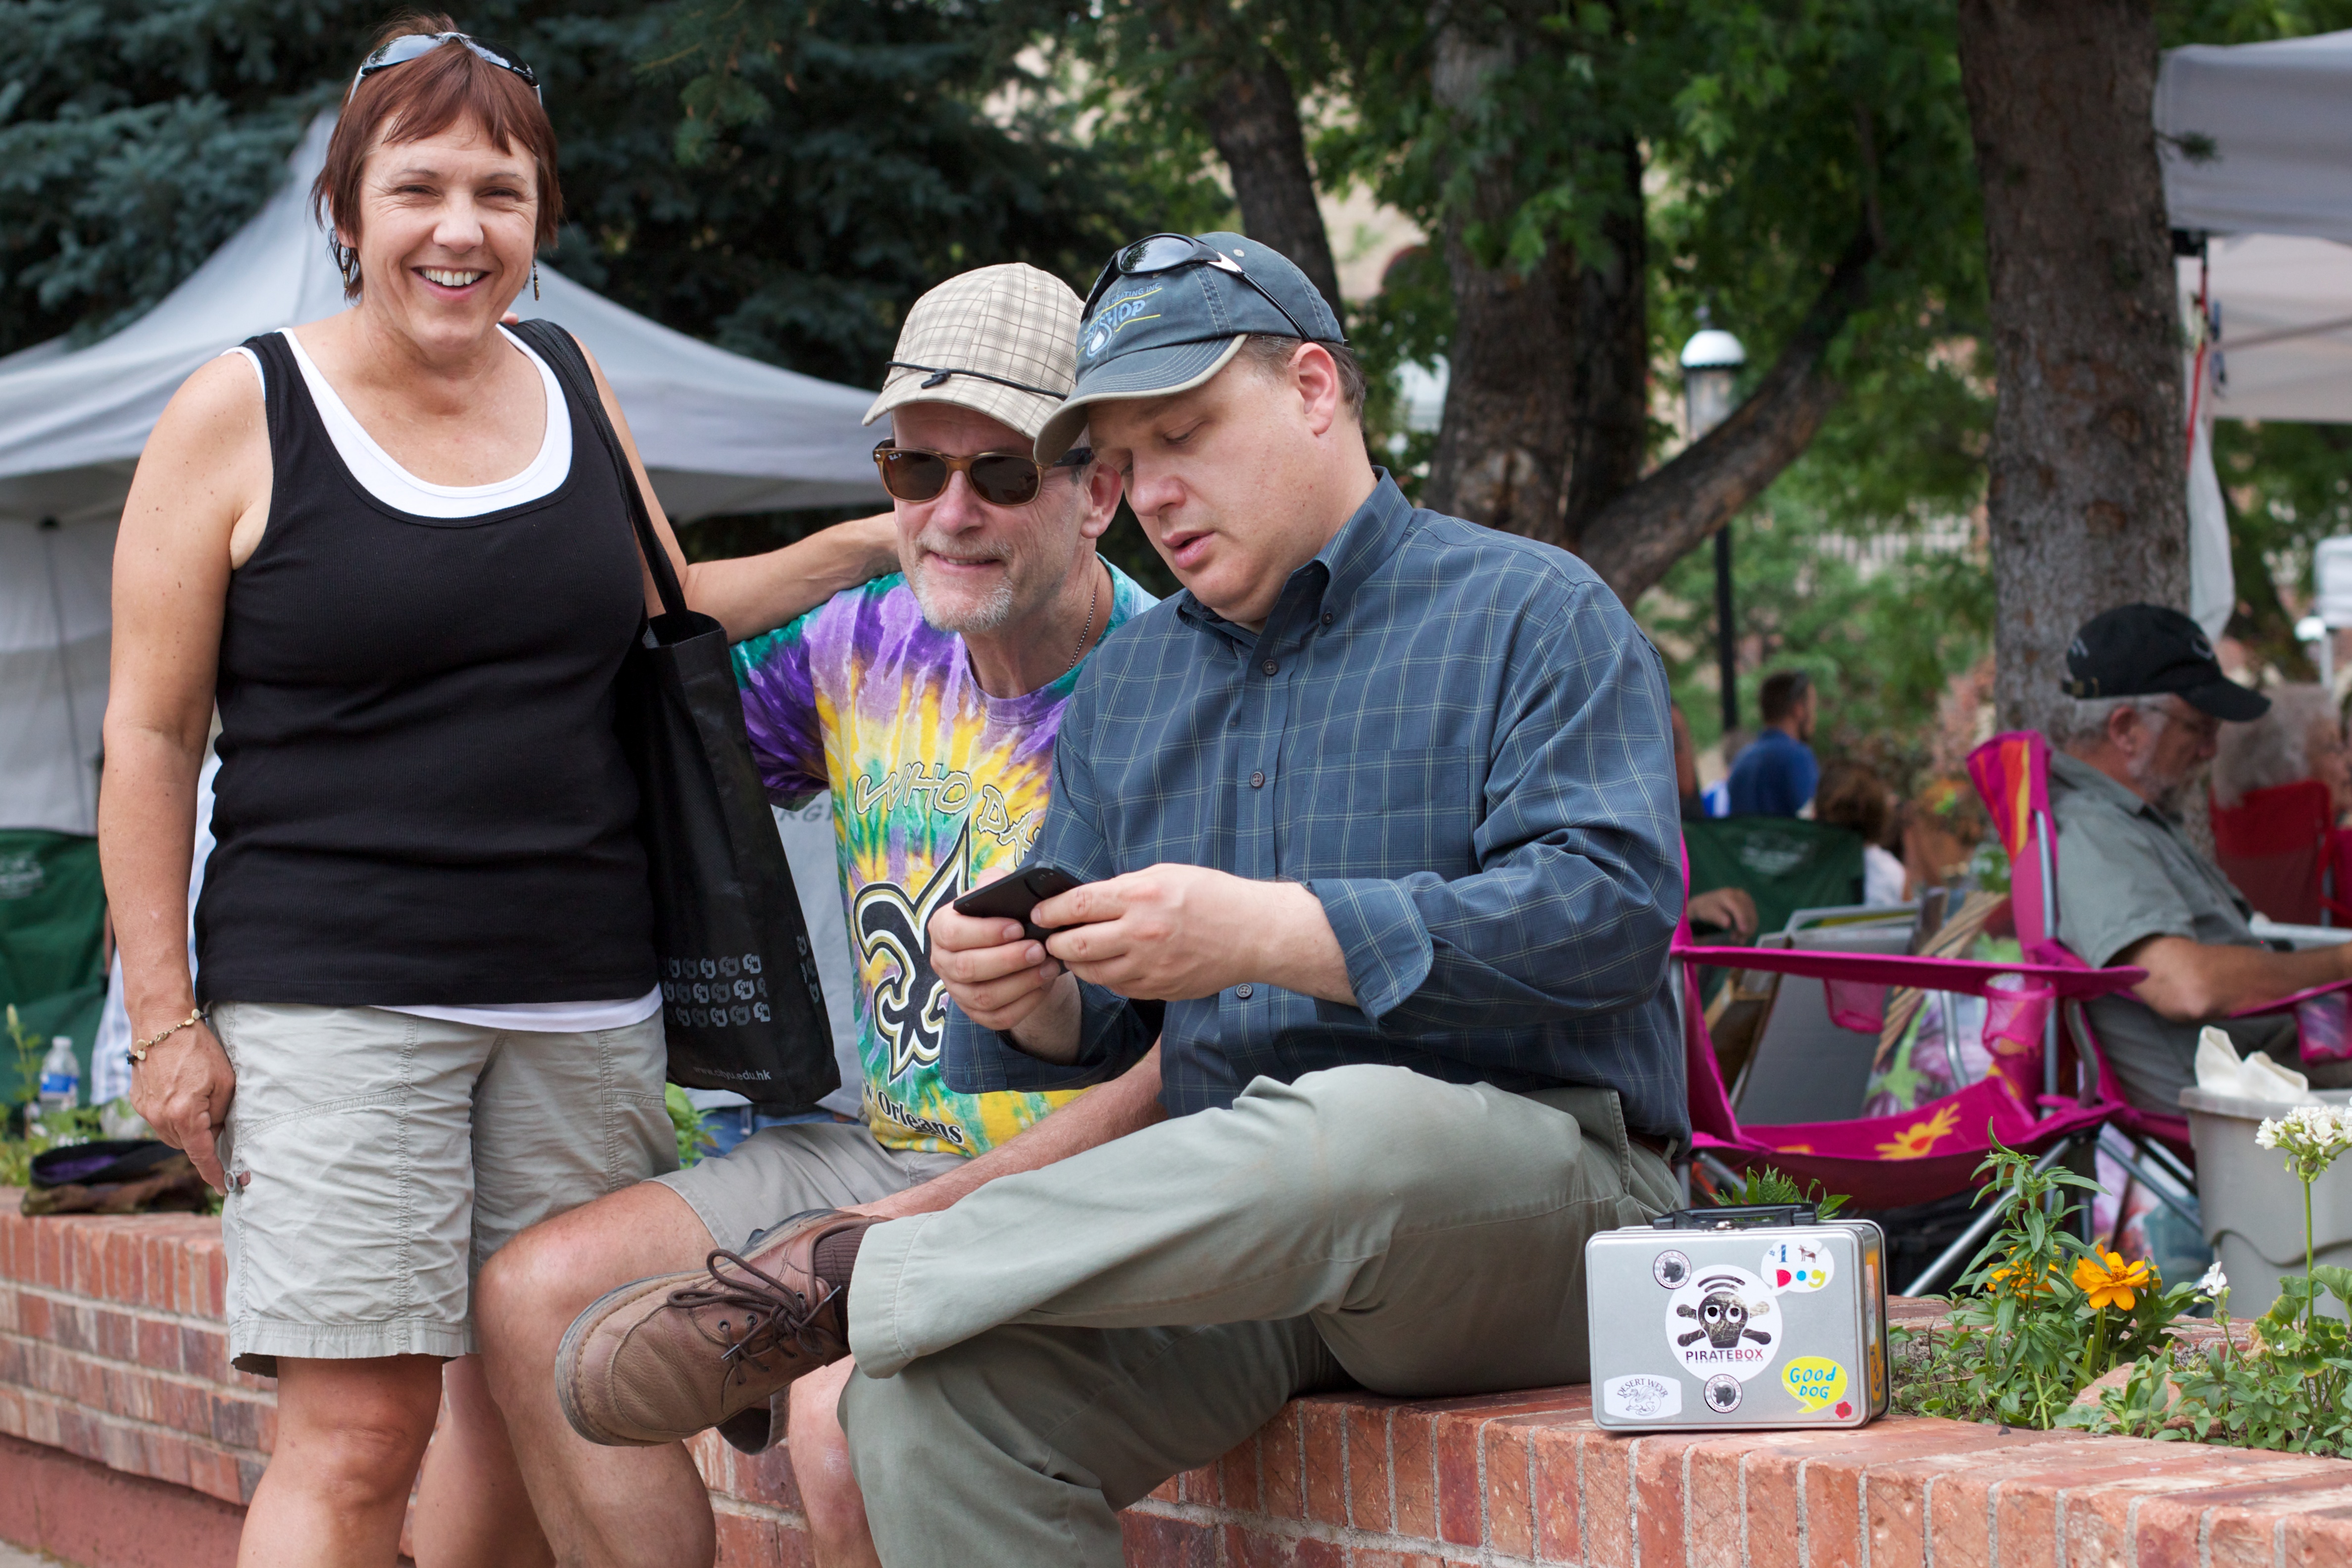
person, people, community, picnic, colorado, storybox, piratebox, odyssey, human action